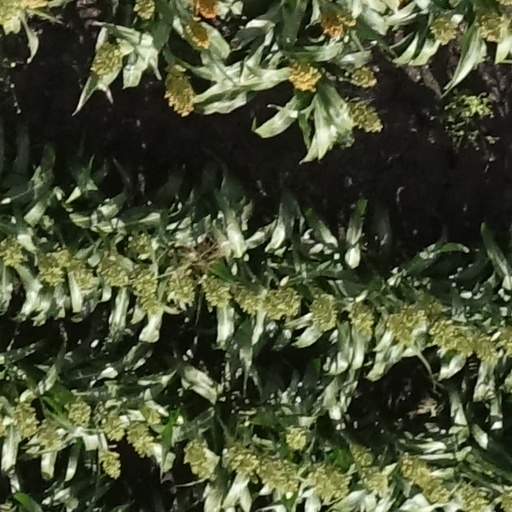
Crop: sorghum